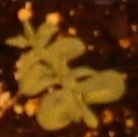
Label: Flax